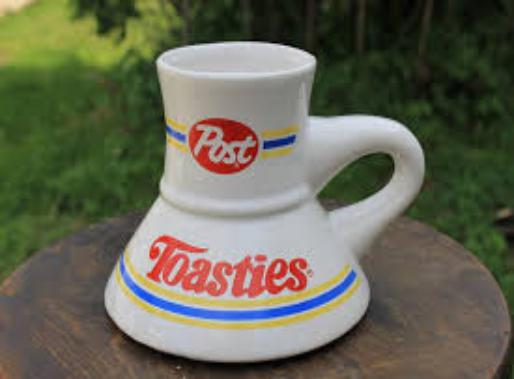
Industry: Food